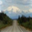
Label: road